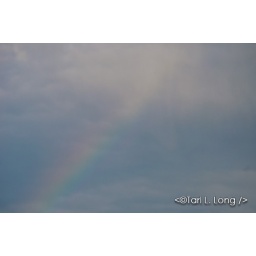
i had just left the house and had to pull over to the side of the road to take a picture when i noticed this.